Passbook

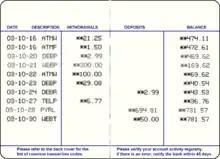
Sample passbook (open), containing the same transactions as the bank statement

A passbook or bankbook is a paper book used to record bank or building society transactions on a deposit account.